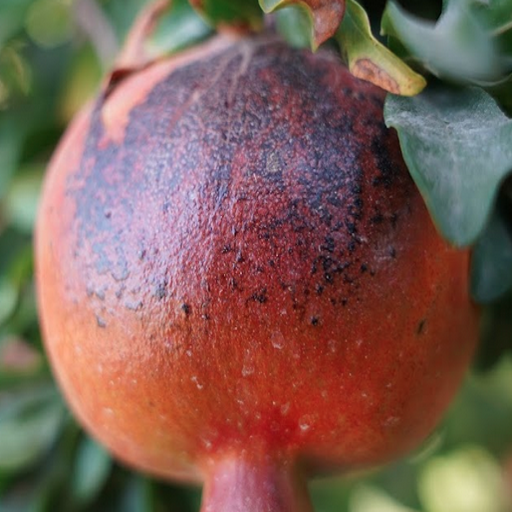
Label: Sunburn